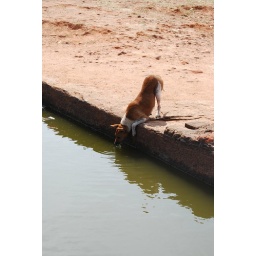
A dog desperate for water in Mamallapuram , India